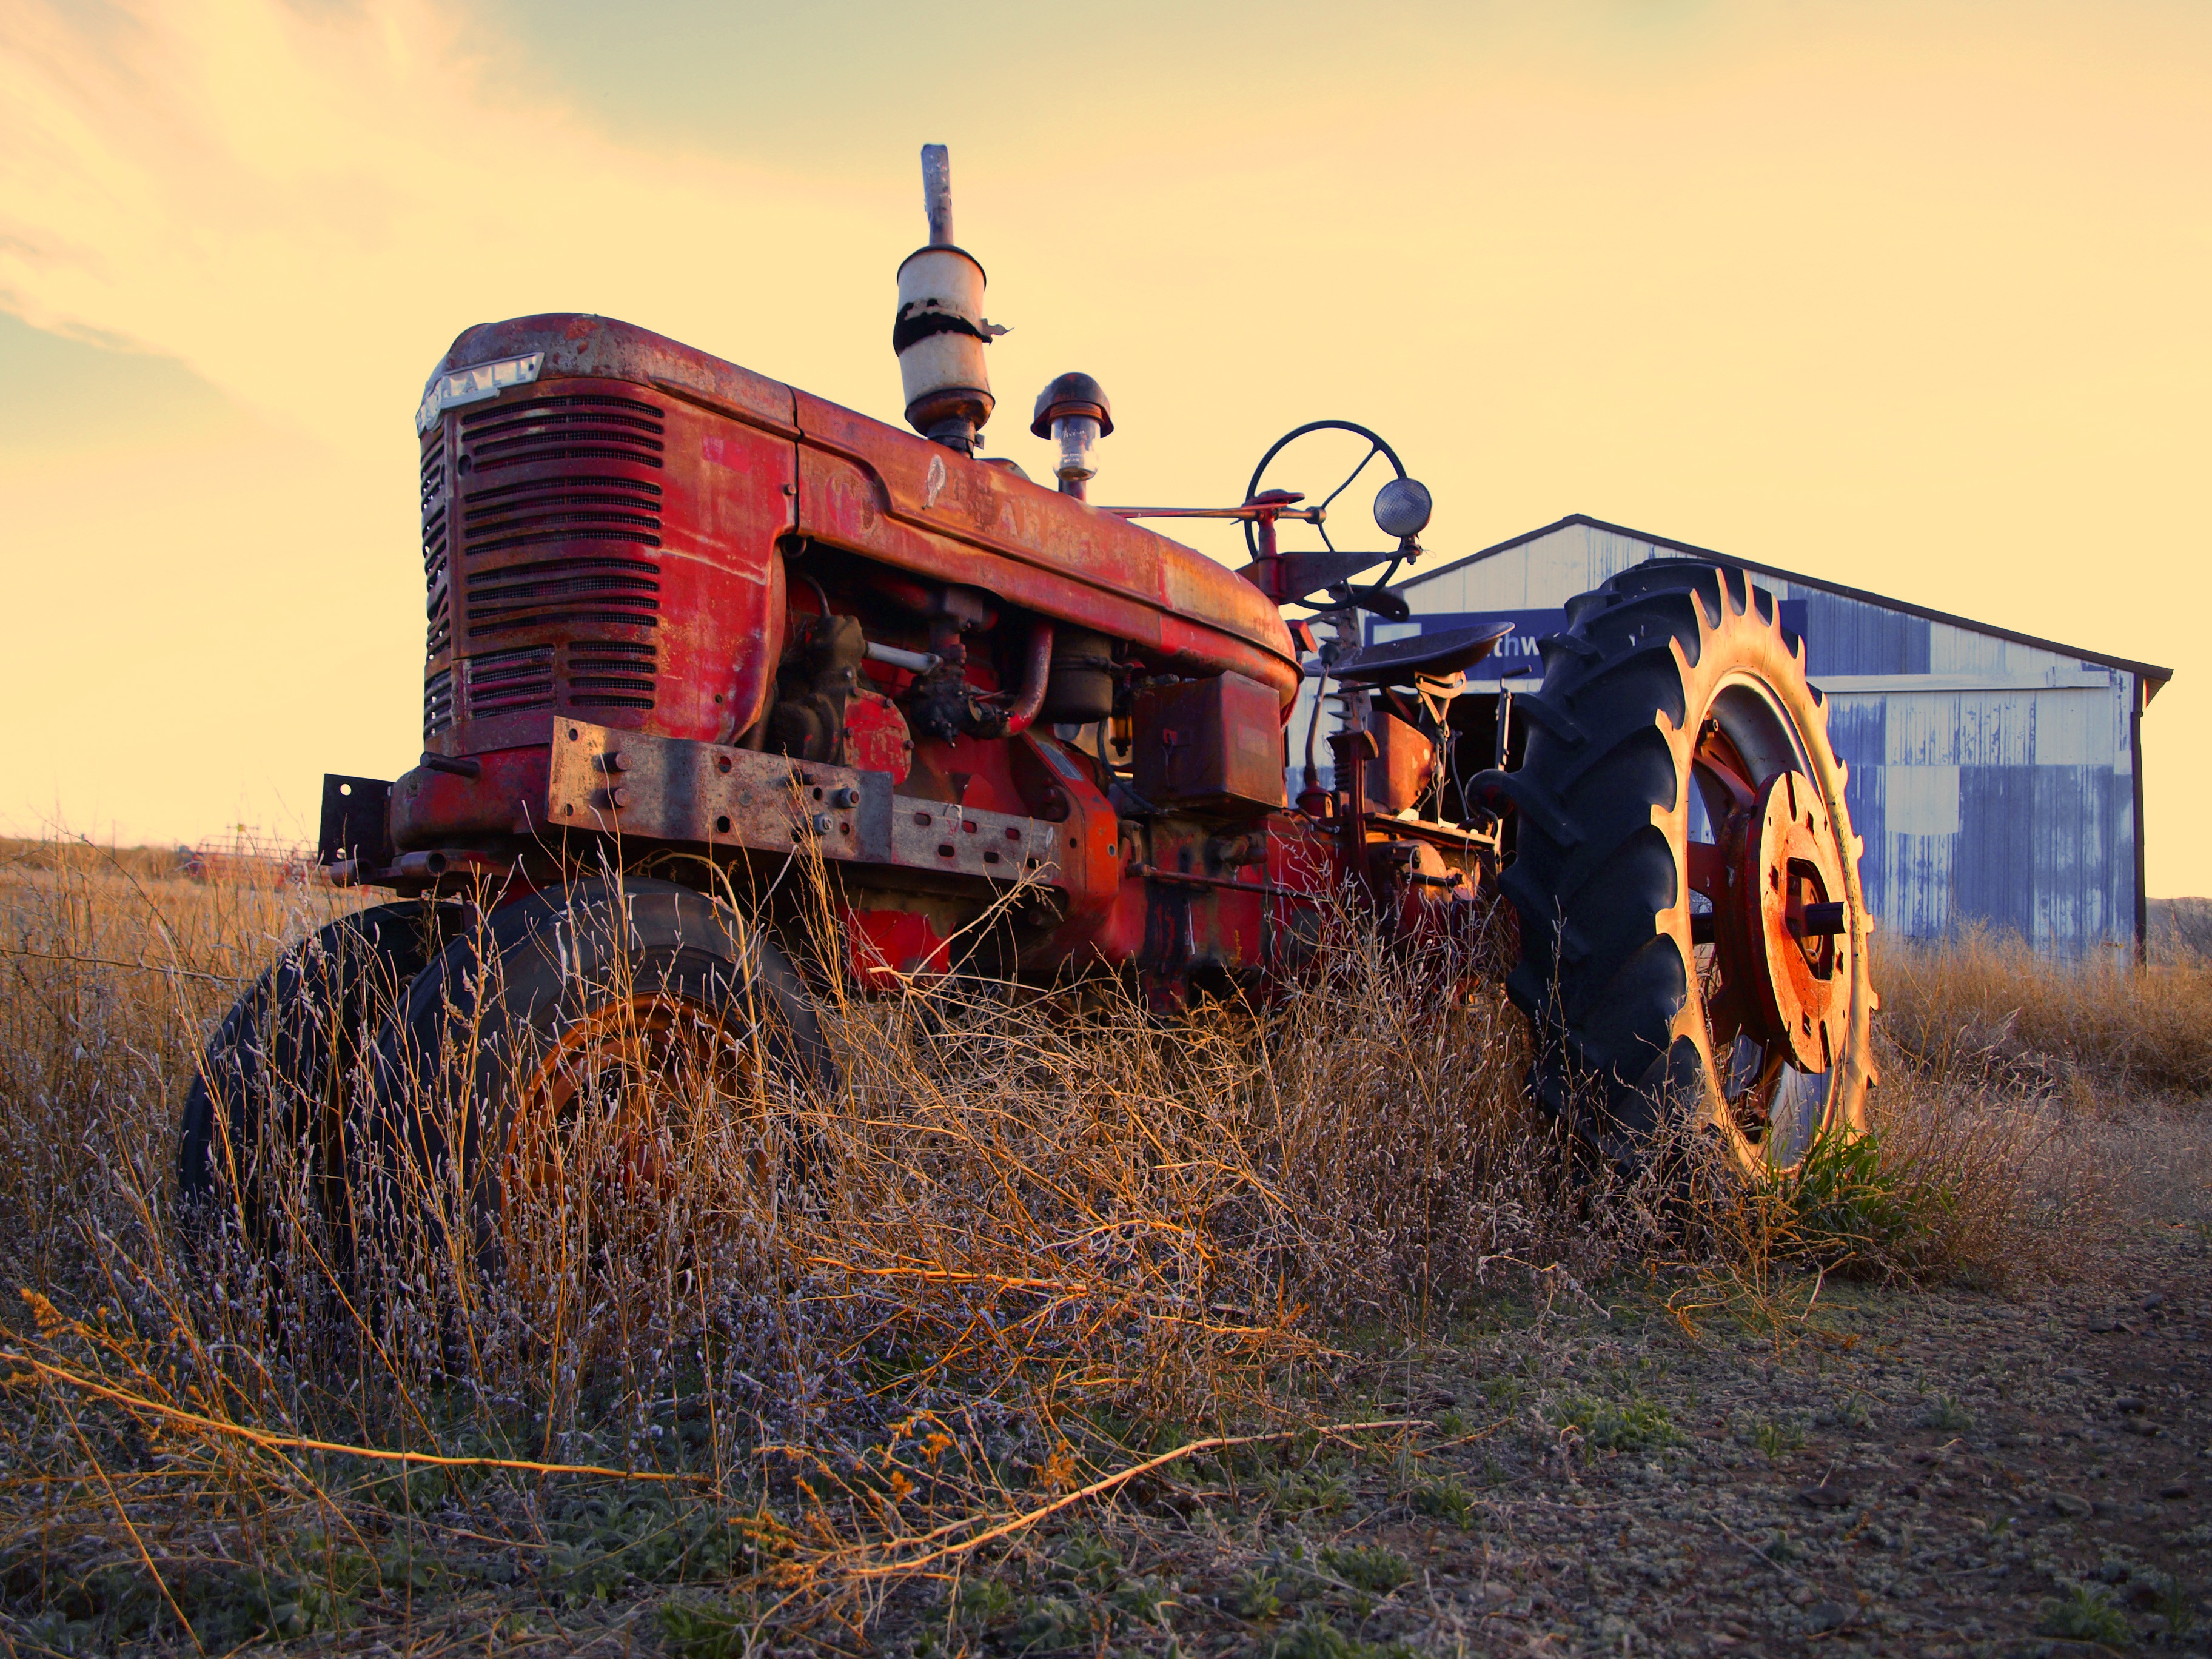
sunset, tractor, field, farm, vintage, antique, barn, train, transport, rural, farming, vehicle, equipment, crop, machine, colorful, agriculture, locomotive, beautiful, rusted, plowing, rail transport, rural area, plow, agricultural machinery, nostalgic color, farm all